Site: brandenburg
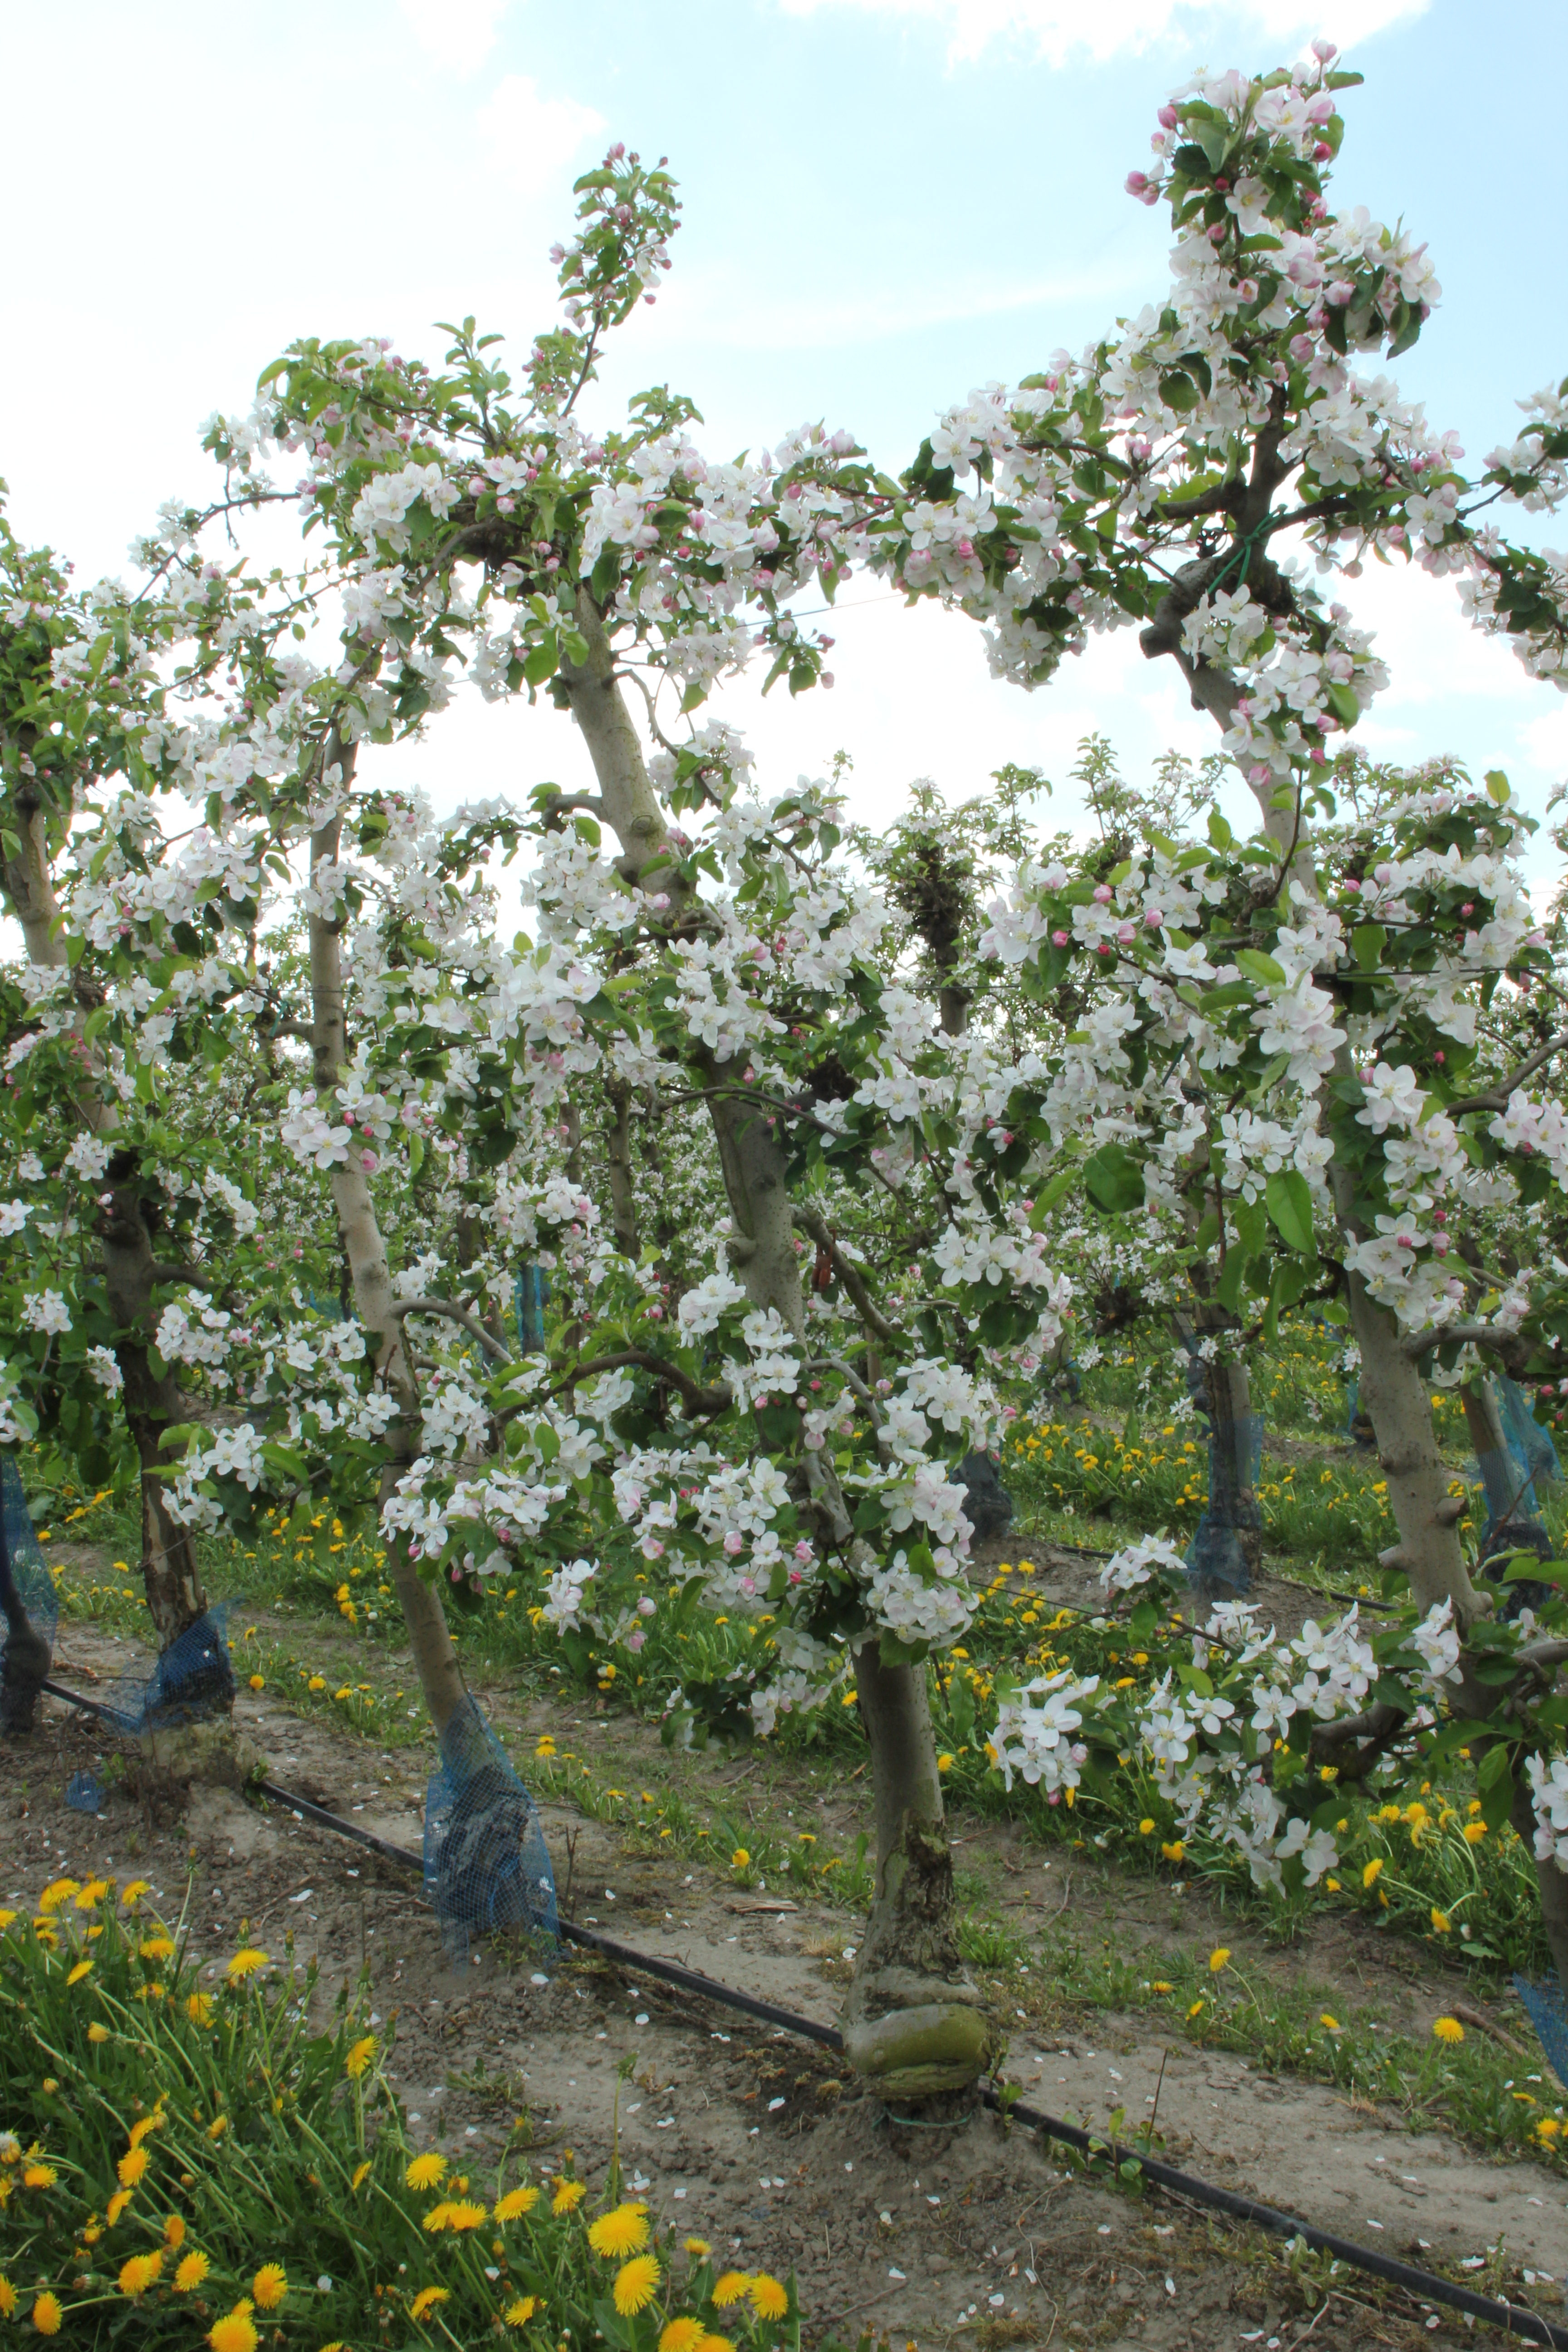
Growth stage (BBCH 65): Flowering